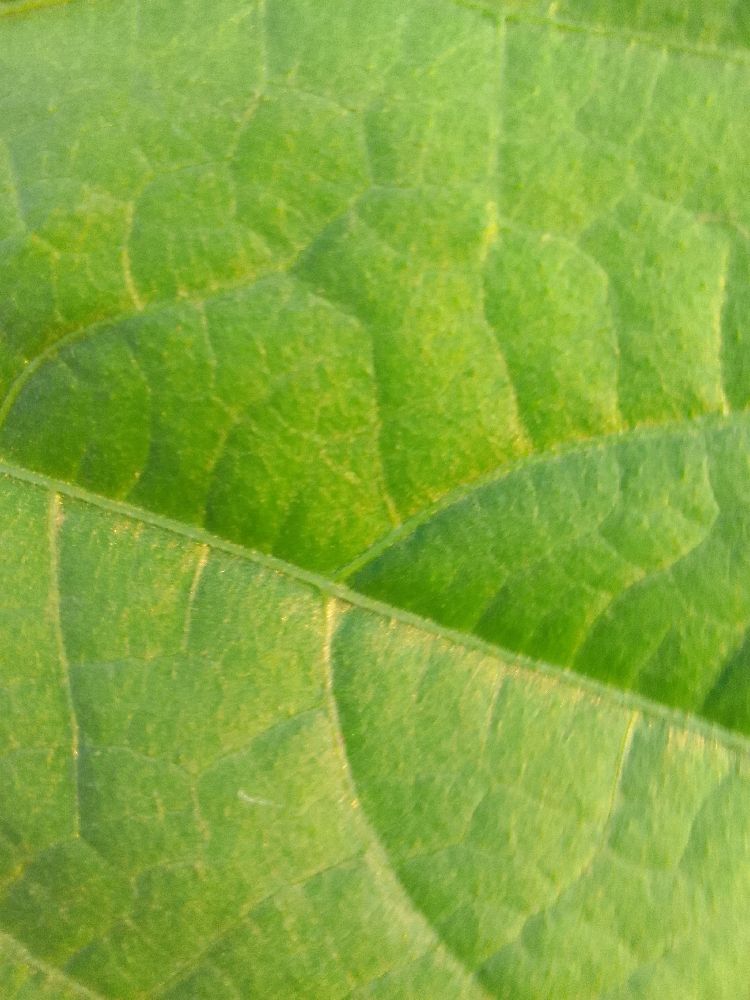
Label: healthy